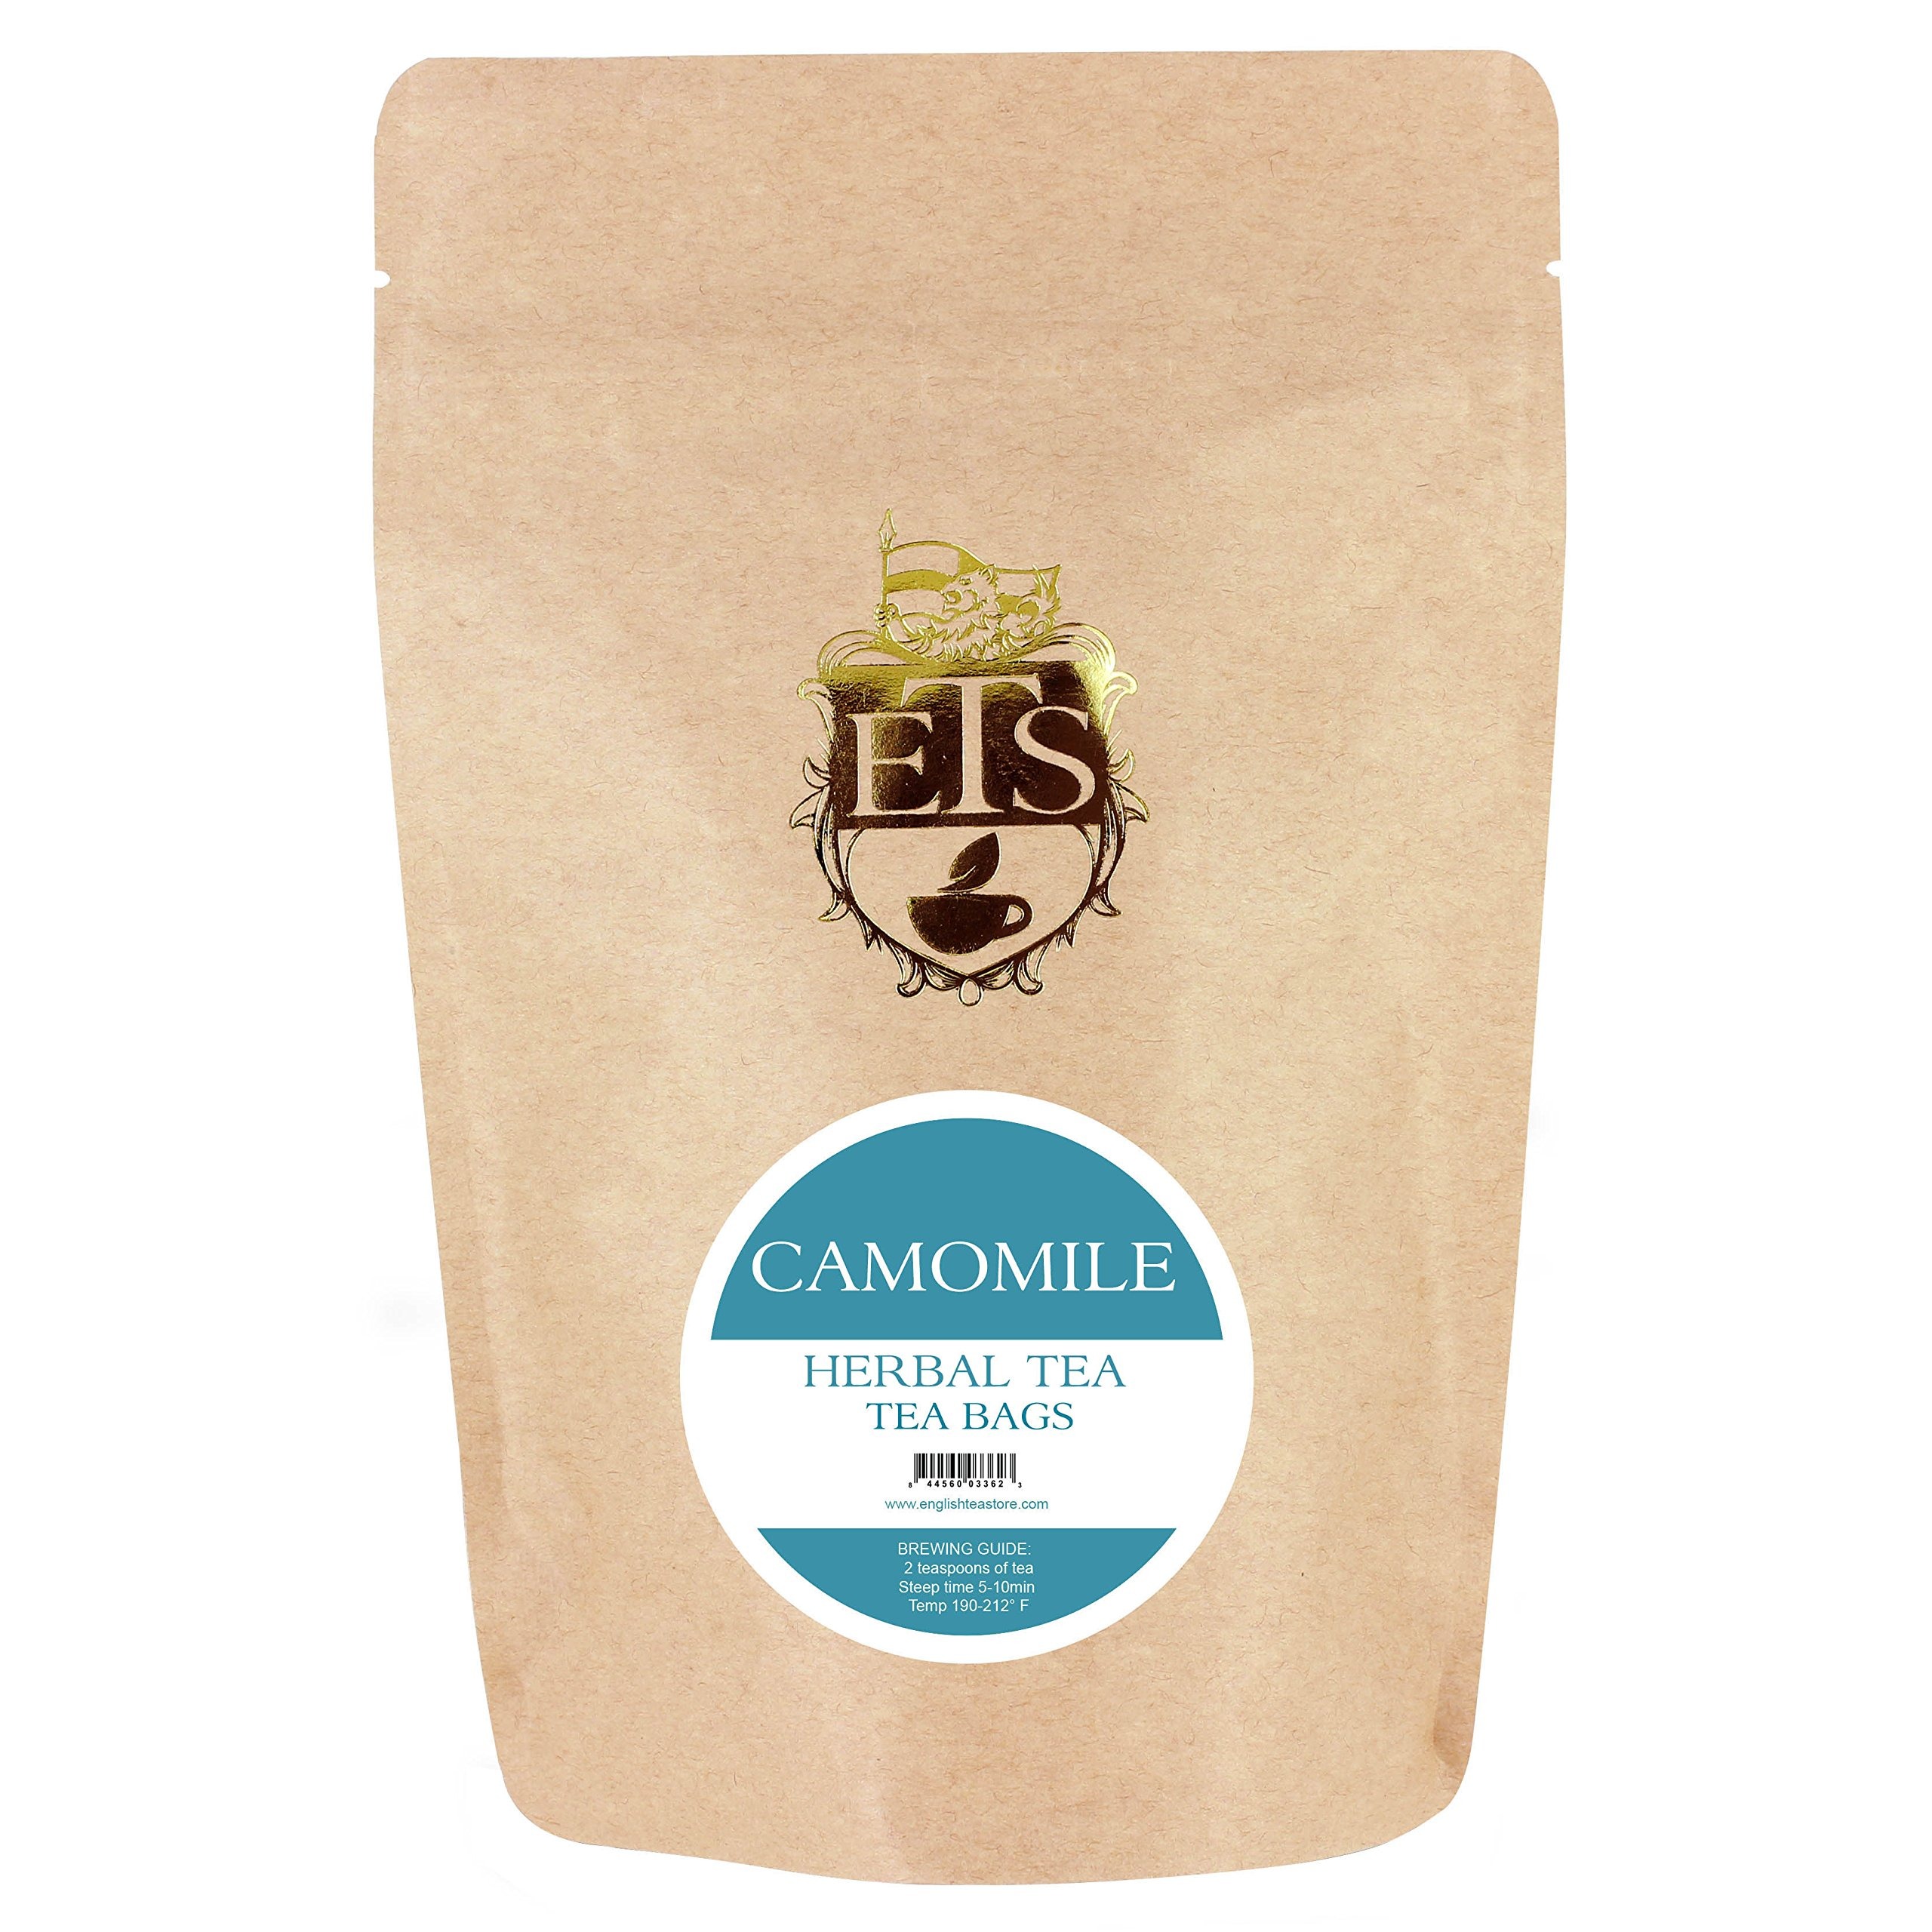
Item Name: English Tea Store Herbal Teabags Camomile, 25 Pouches, 2.75 Ounce
Bullet Point: Grown in Egypt
Value: 25.0
Unit: Count

Price: 6.75